Bjelovar

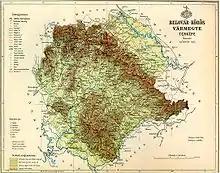
Map of the former Bjelovar-Križevci county.

With the Turkish invasions in the 16th century today's Bjelovar region became a border area and a humanly and materially devastated region that constantly changed hands. The population had dispersed and life had been mostly carried out in small forts along the unstable border with the Ottomans. Only with the establishment of an administrative and military system of defense against the Turks, better known as the Croatian Military Frontier, within which the Bjelovar area was located, did the situation stabilize. In the 17th century Bjelovar is mentioned as a military guardhouse, which indicates that it was already included in the Frontier defense system then. Stabilization of the Habsburg-Ottoman border on the Sava river and the new circumstances of the society in the region during the first half of the 18th century conditioned the territorial and administrative reorganization of the Varaždin Generalate.